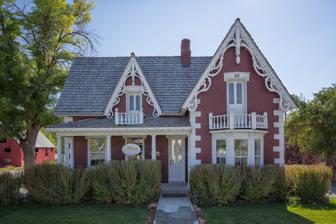
Building: George Bonner Jr. House
Country: United States of America
Year built: 1877
Historic house in Utah, United States Not to be confused with the nearby George Bonner Sr. House or William Bonner House . United States historic place George Bonner Jr. House U.S. National Register of Historic Places The George Bonner Jr. House, October 2012 Show map of Utah Show map of the United States Location 90 East Main Street Midway , Utah United States Coordinates 40°30′43″N 111°28′14″W / 40.51194°N 111.47056°W / 40.51194; -111.47056 Area 0.8 acres (0.32 ha) Built 1877, 1960s Built by John Watkins Architect John Watkins Architectural style Gothic Revival, Cross-wing type MPS Architecture of John Watkins TR NRHP reference No. 86001357 Added to NRHP June 17, 1986 The George Bonner Jr. House is a historic residence in Midway , Utah , United States, that is listed on the National Register of Historic Places . Description The house is located at 90 East Main Street ( SR-113 ). It was built in 1877 and was designed and built by John Watkins . It is a one-and-a-half-story Gothic Revival -style house with decorative bargeboards . It has an L-shaped plan. A porch on the west side was replaced by a brick addition that served as a kitchen. A porch on the east side was enclosed to serve as an extra bedroom, in the 1960s. It has bay windows which originally had "fancy balconies". It was listed on the National Register of Historic Places June 17, 1986. See also National Register of Historic Places portal National Register of Historic Places listings in Wasatch County, Utah George Bonner Sr. House William Bonner House References